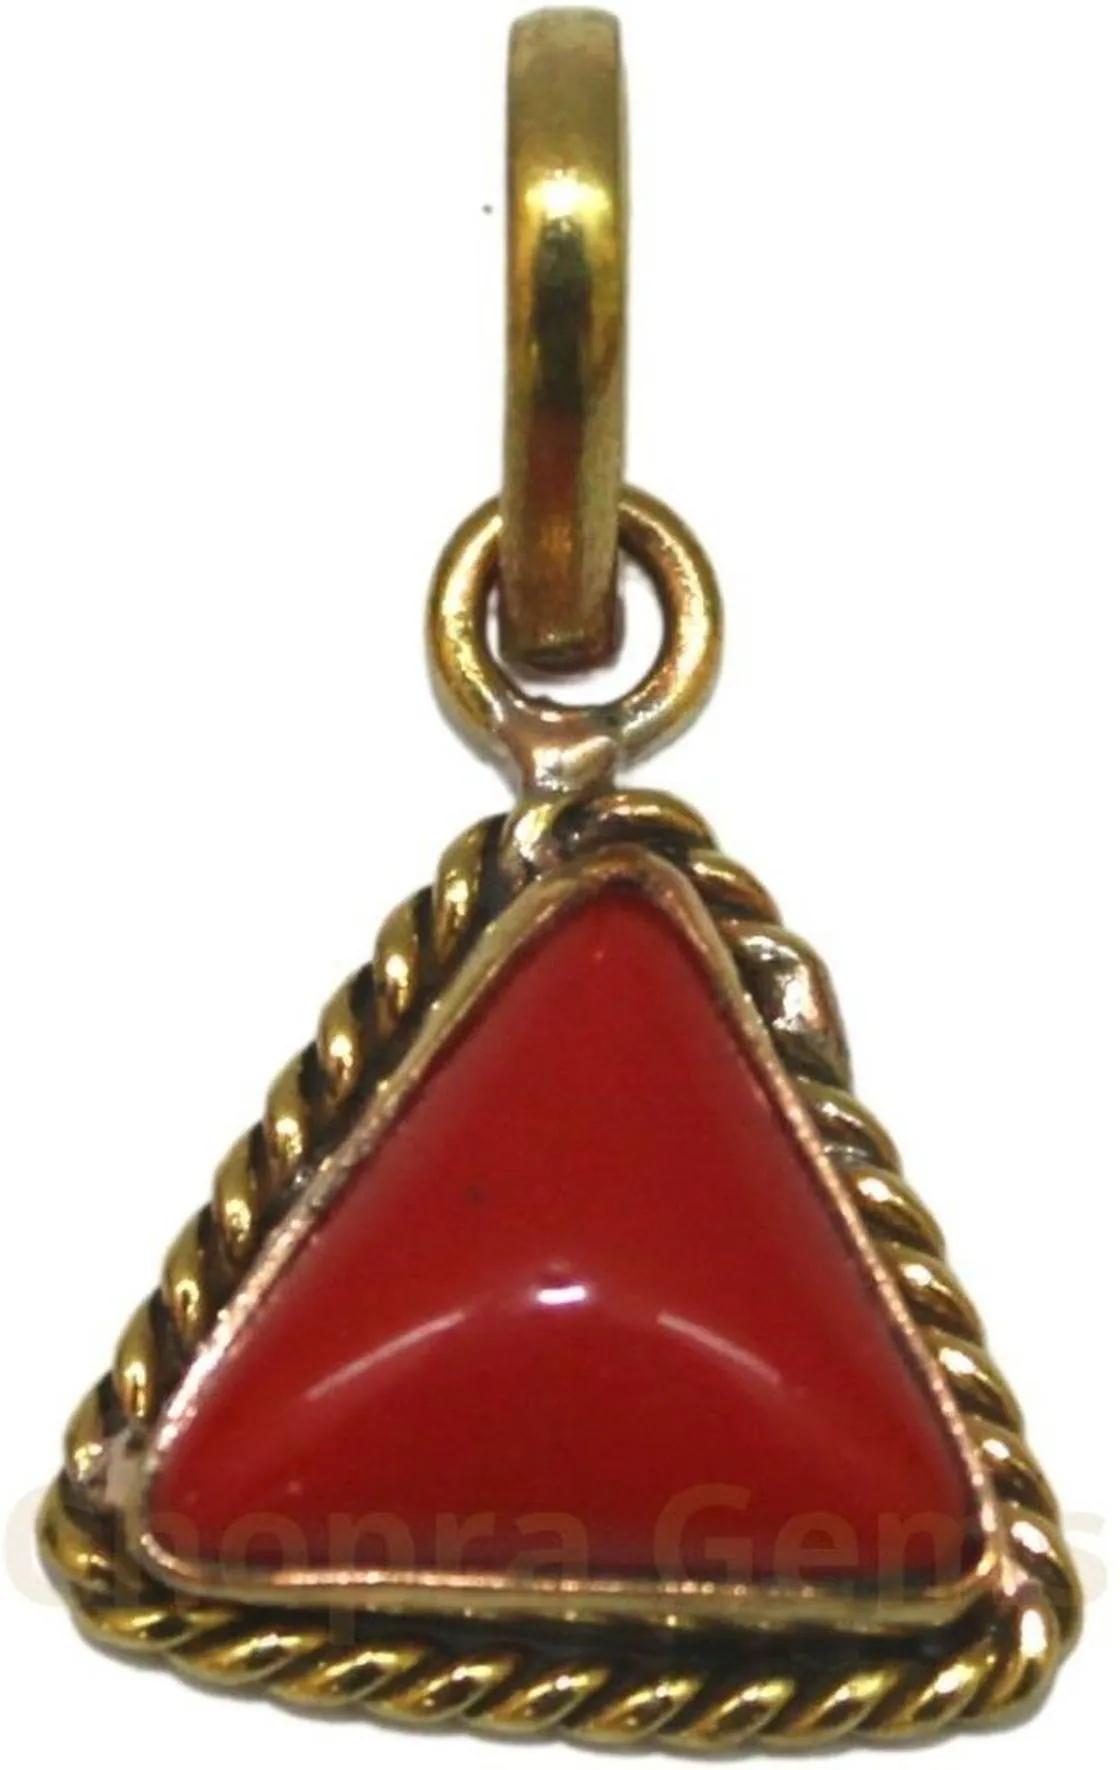
 Chopra Gems Stone, Brass Red Coral Pendant Red
Type: Necklaces & Pendants
Brand: Chopra Gems & Jewellery
Price: Rs. 356
 Coral represents diplomacy and concurrence. It quiets the emotions and brings peace to within the self. Facilitates intuition, imagination and visualisation. Coral expedites and accelerates the transfer of knowledge. Coral strengthens the circulatory system and the bones of the body. It stimulates tissue regeneration and nourishes the blood cells. Treats disorders of the spinal canal, the alimentary canal, the nervous system, and the thalamus.
Features: Color - red,Collection - ethnic,Base material - stone, brass
Included: 1 Pendant